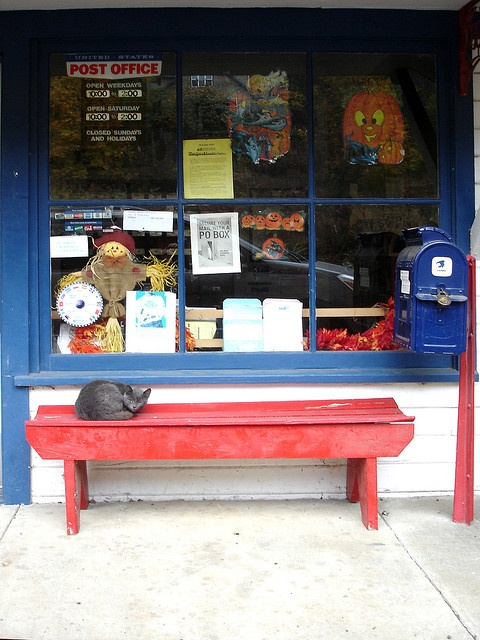
A cat that is laying on a red bench outside.
A bench with a cat sleeping on it in front of a store.
A grey cat sleeping on a red bench outside a post office.
A grey cat curls up on a red bench in front of a post office window.
A cat sitting on a bench in front of a post office.